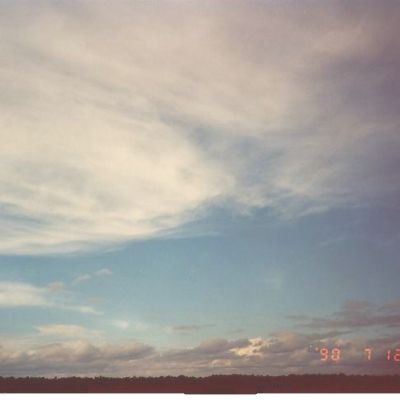
Cloud type: Cirrus (Ci)